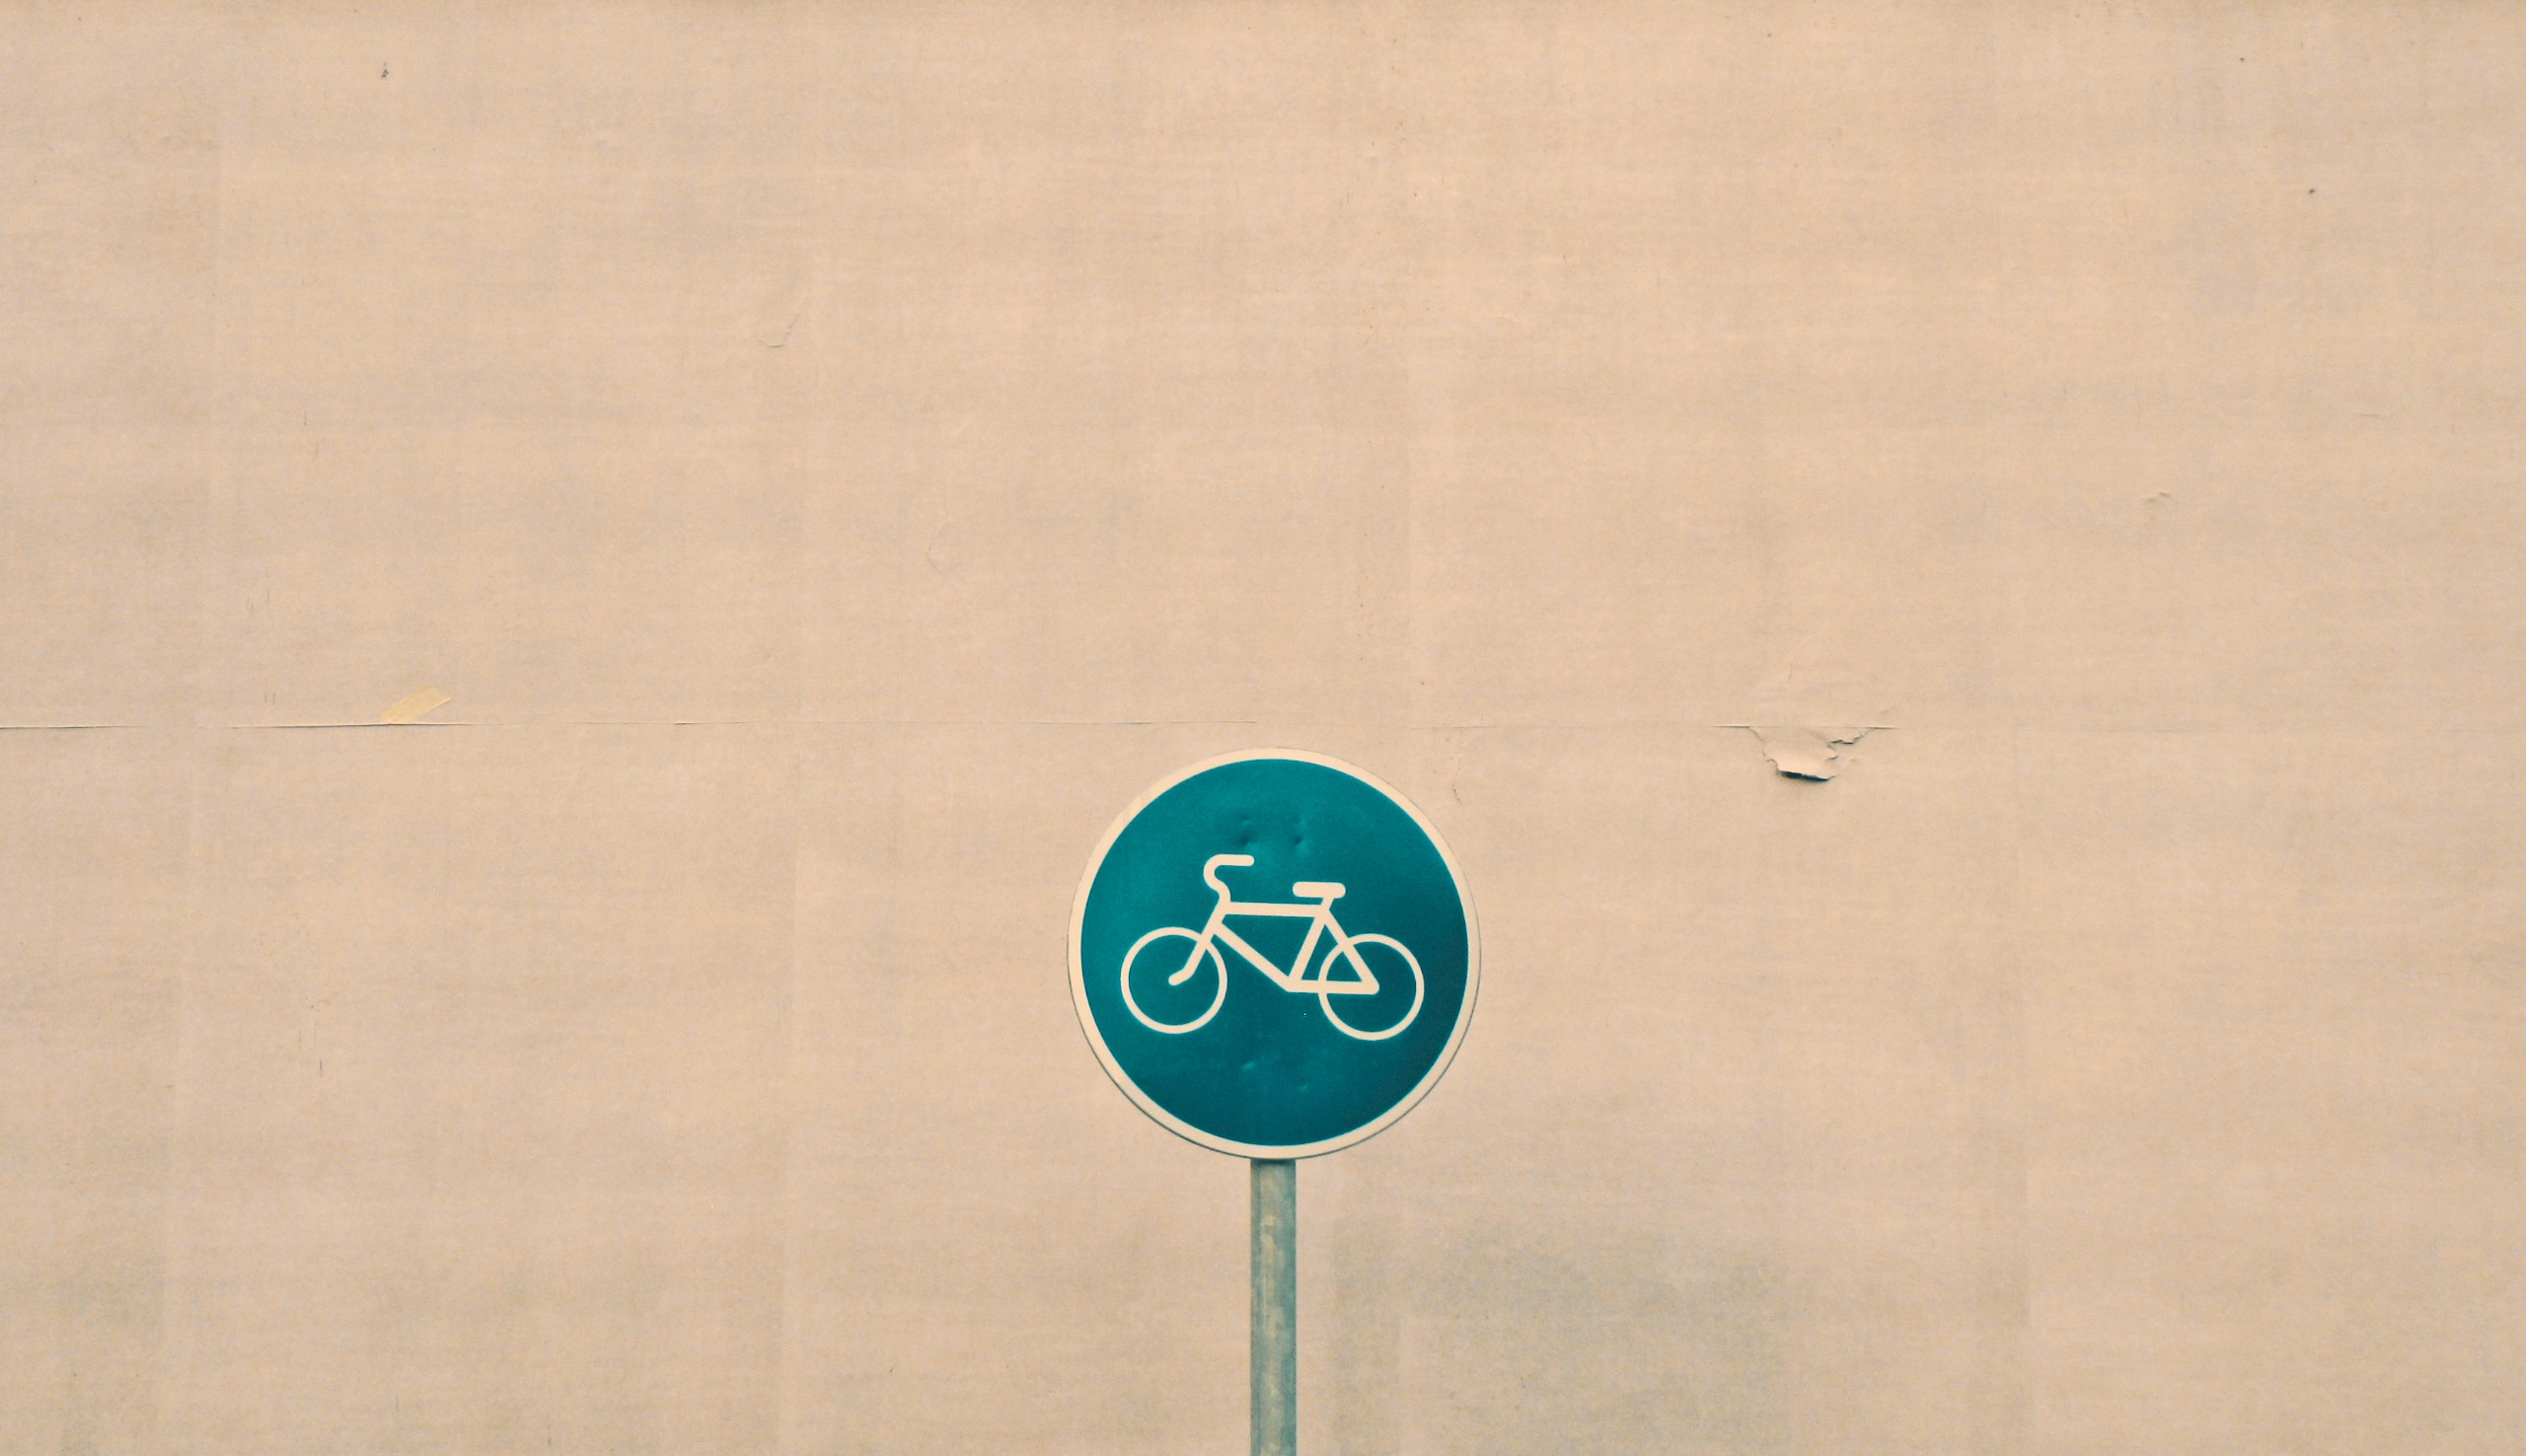
image, turquoise, text, logo, font, signage, sign, number, symbol